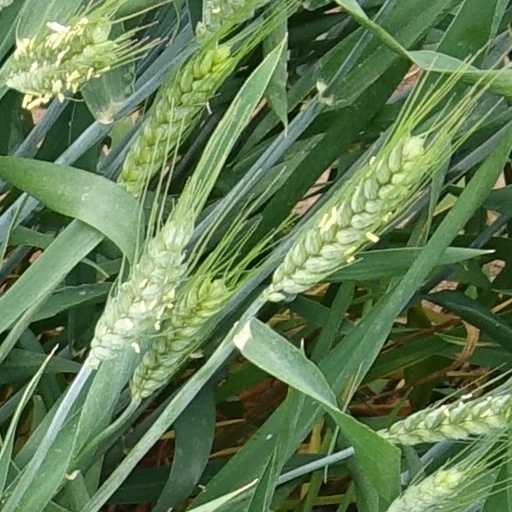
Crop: wheat